Newport News, Virginia

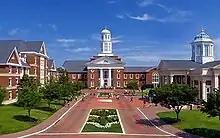
The entrance to Christopher Newport University, featuring the York River Hall, the Trible Library, and the Pope Chapel.

People who have grown up in the Hampton Roads area have a unique Tidewater accent which is found among natives of Eastern Virginia and Maryland. Vowels have a longer pronunciation than in most accents.